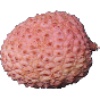
Label: Lychee 1